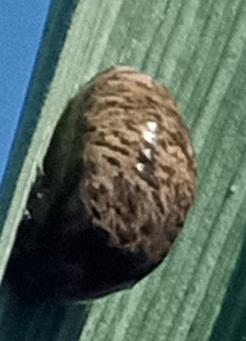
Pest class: cereal_leaf_beetle